The Bofors Gun

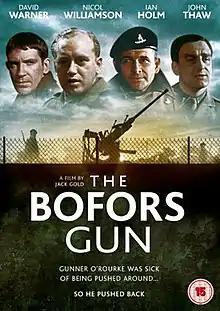
DVD cover art

The Bofors Gun is a 1968 British drama film directed by Jack Gold and starring Nicol Williamson, David Warner, Ian Holm and John Thaw. It was written by John McGrath based on his 1966 play "Events While Guarding the Bofors Gun." Set in 1954, during the British peacetime occupation of West Germany following the Second World War, it portrays the increasingly violent interaction between members of a squad of soldiers during a single night of guard duty.